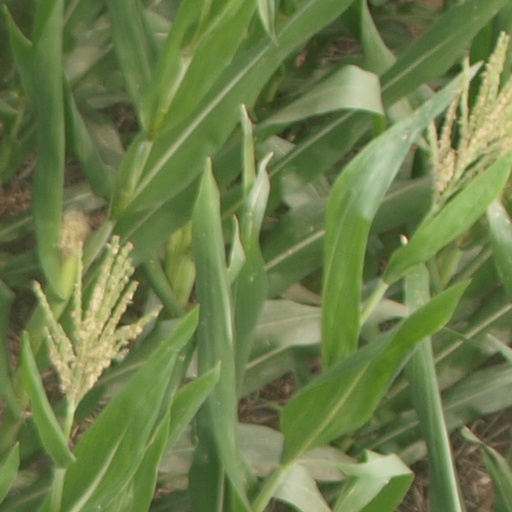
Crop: maize; corn